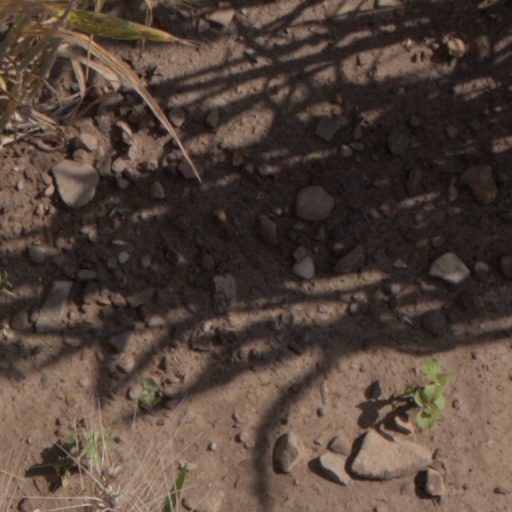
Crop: wheat